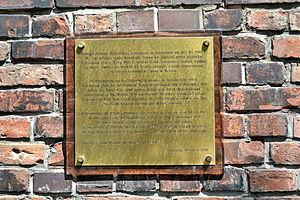
La synagogue de Stettin ou synagogue de Szczecin, inaugurée en 1875, a été détruite en 1938 lors de la Nuit de Cristal comme la plupart des autres lieux de culte juif en Allemagne.